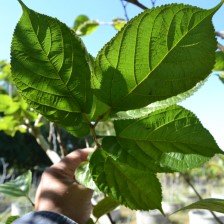
Variety: TaiwanStraberry